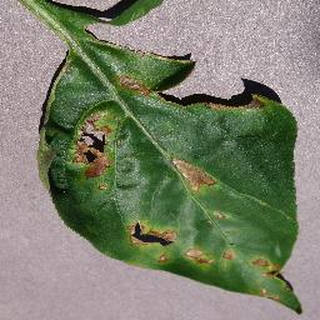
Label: bell_pepper_bacterial_spot